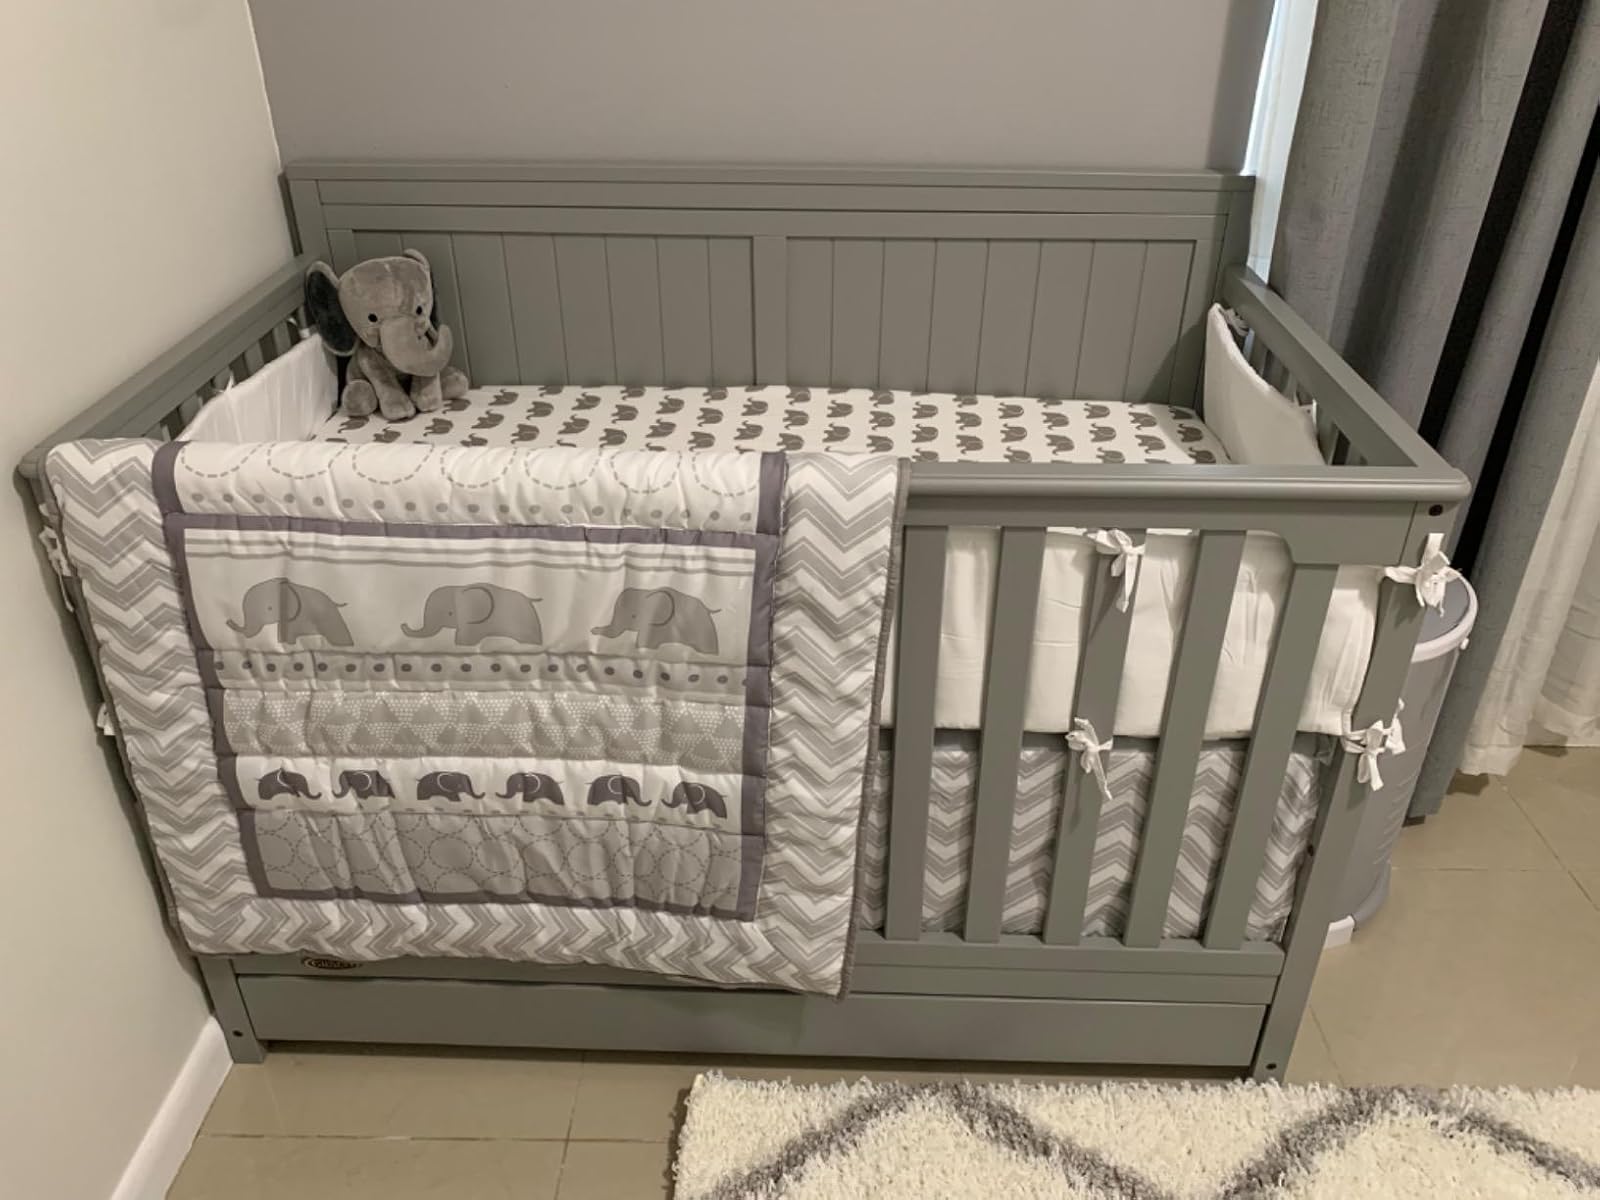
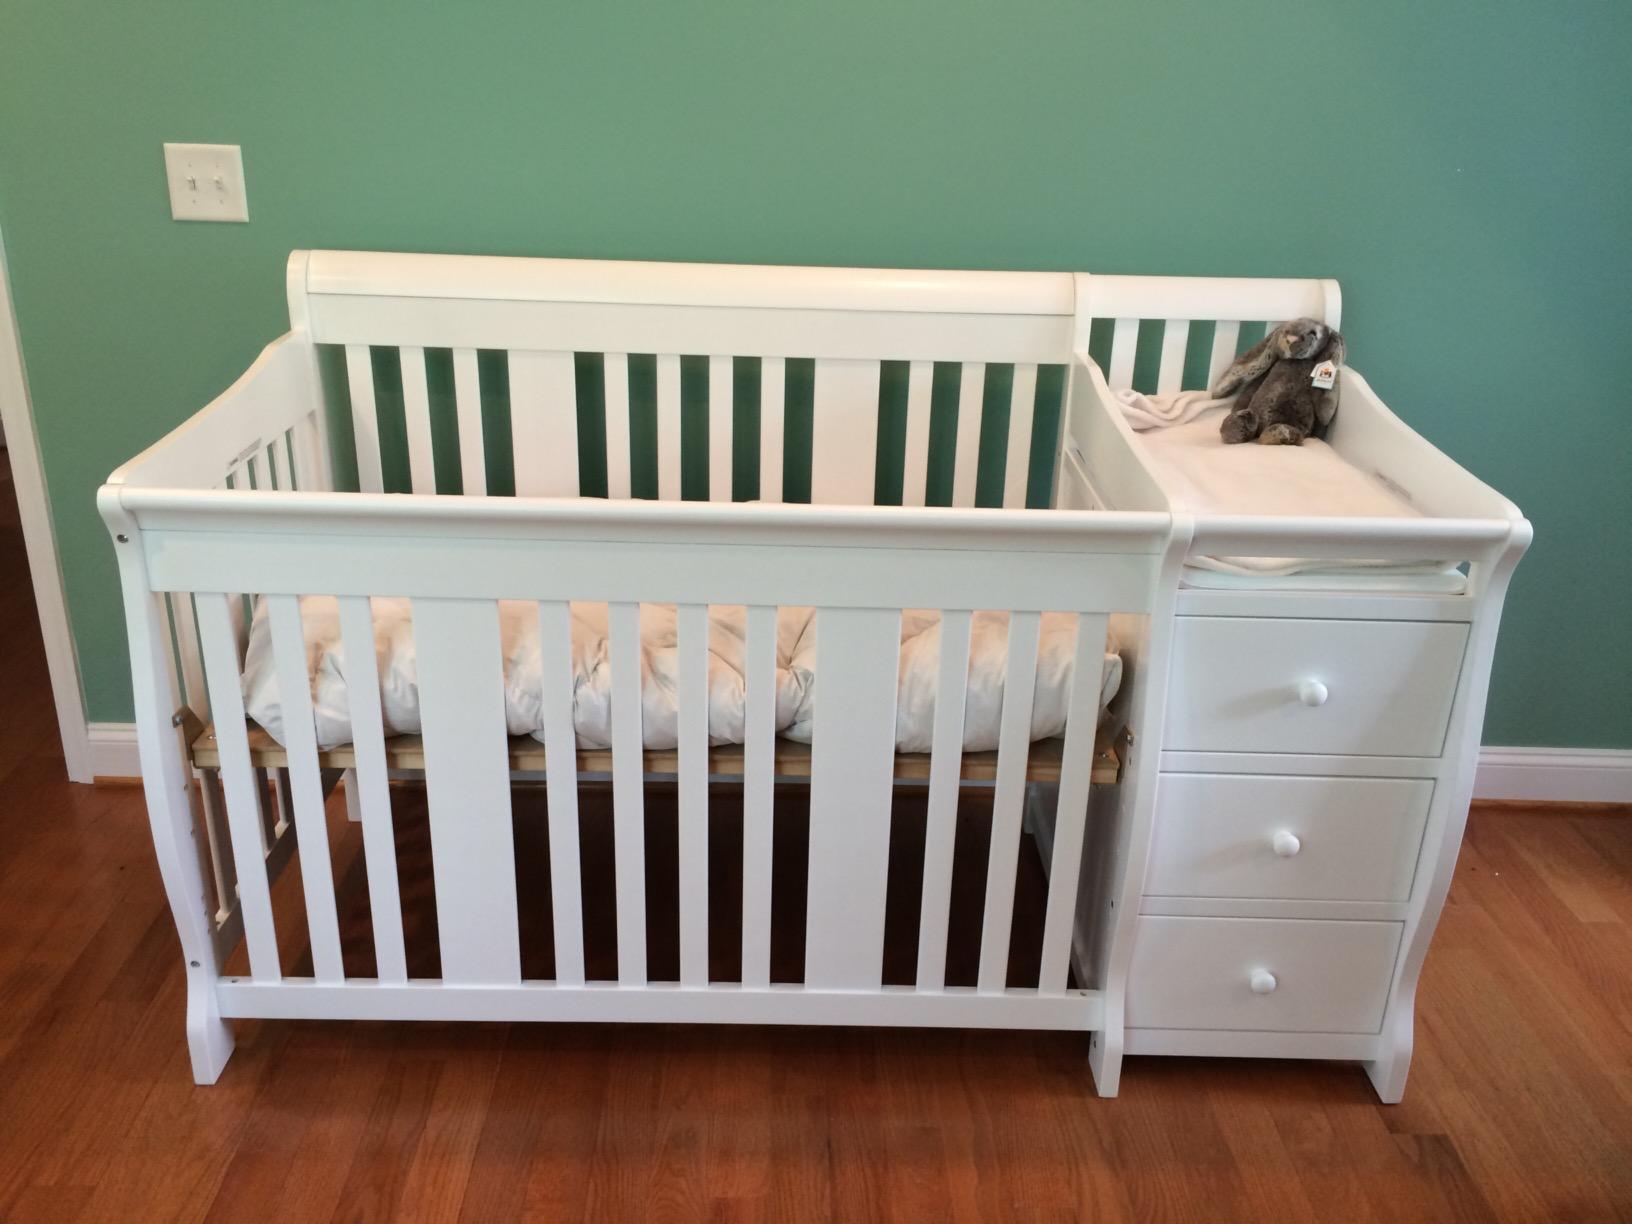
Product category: products_crib
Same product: no